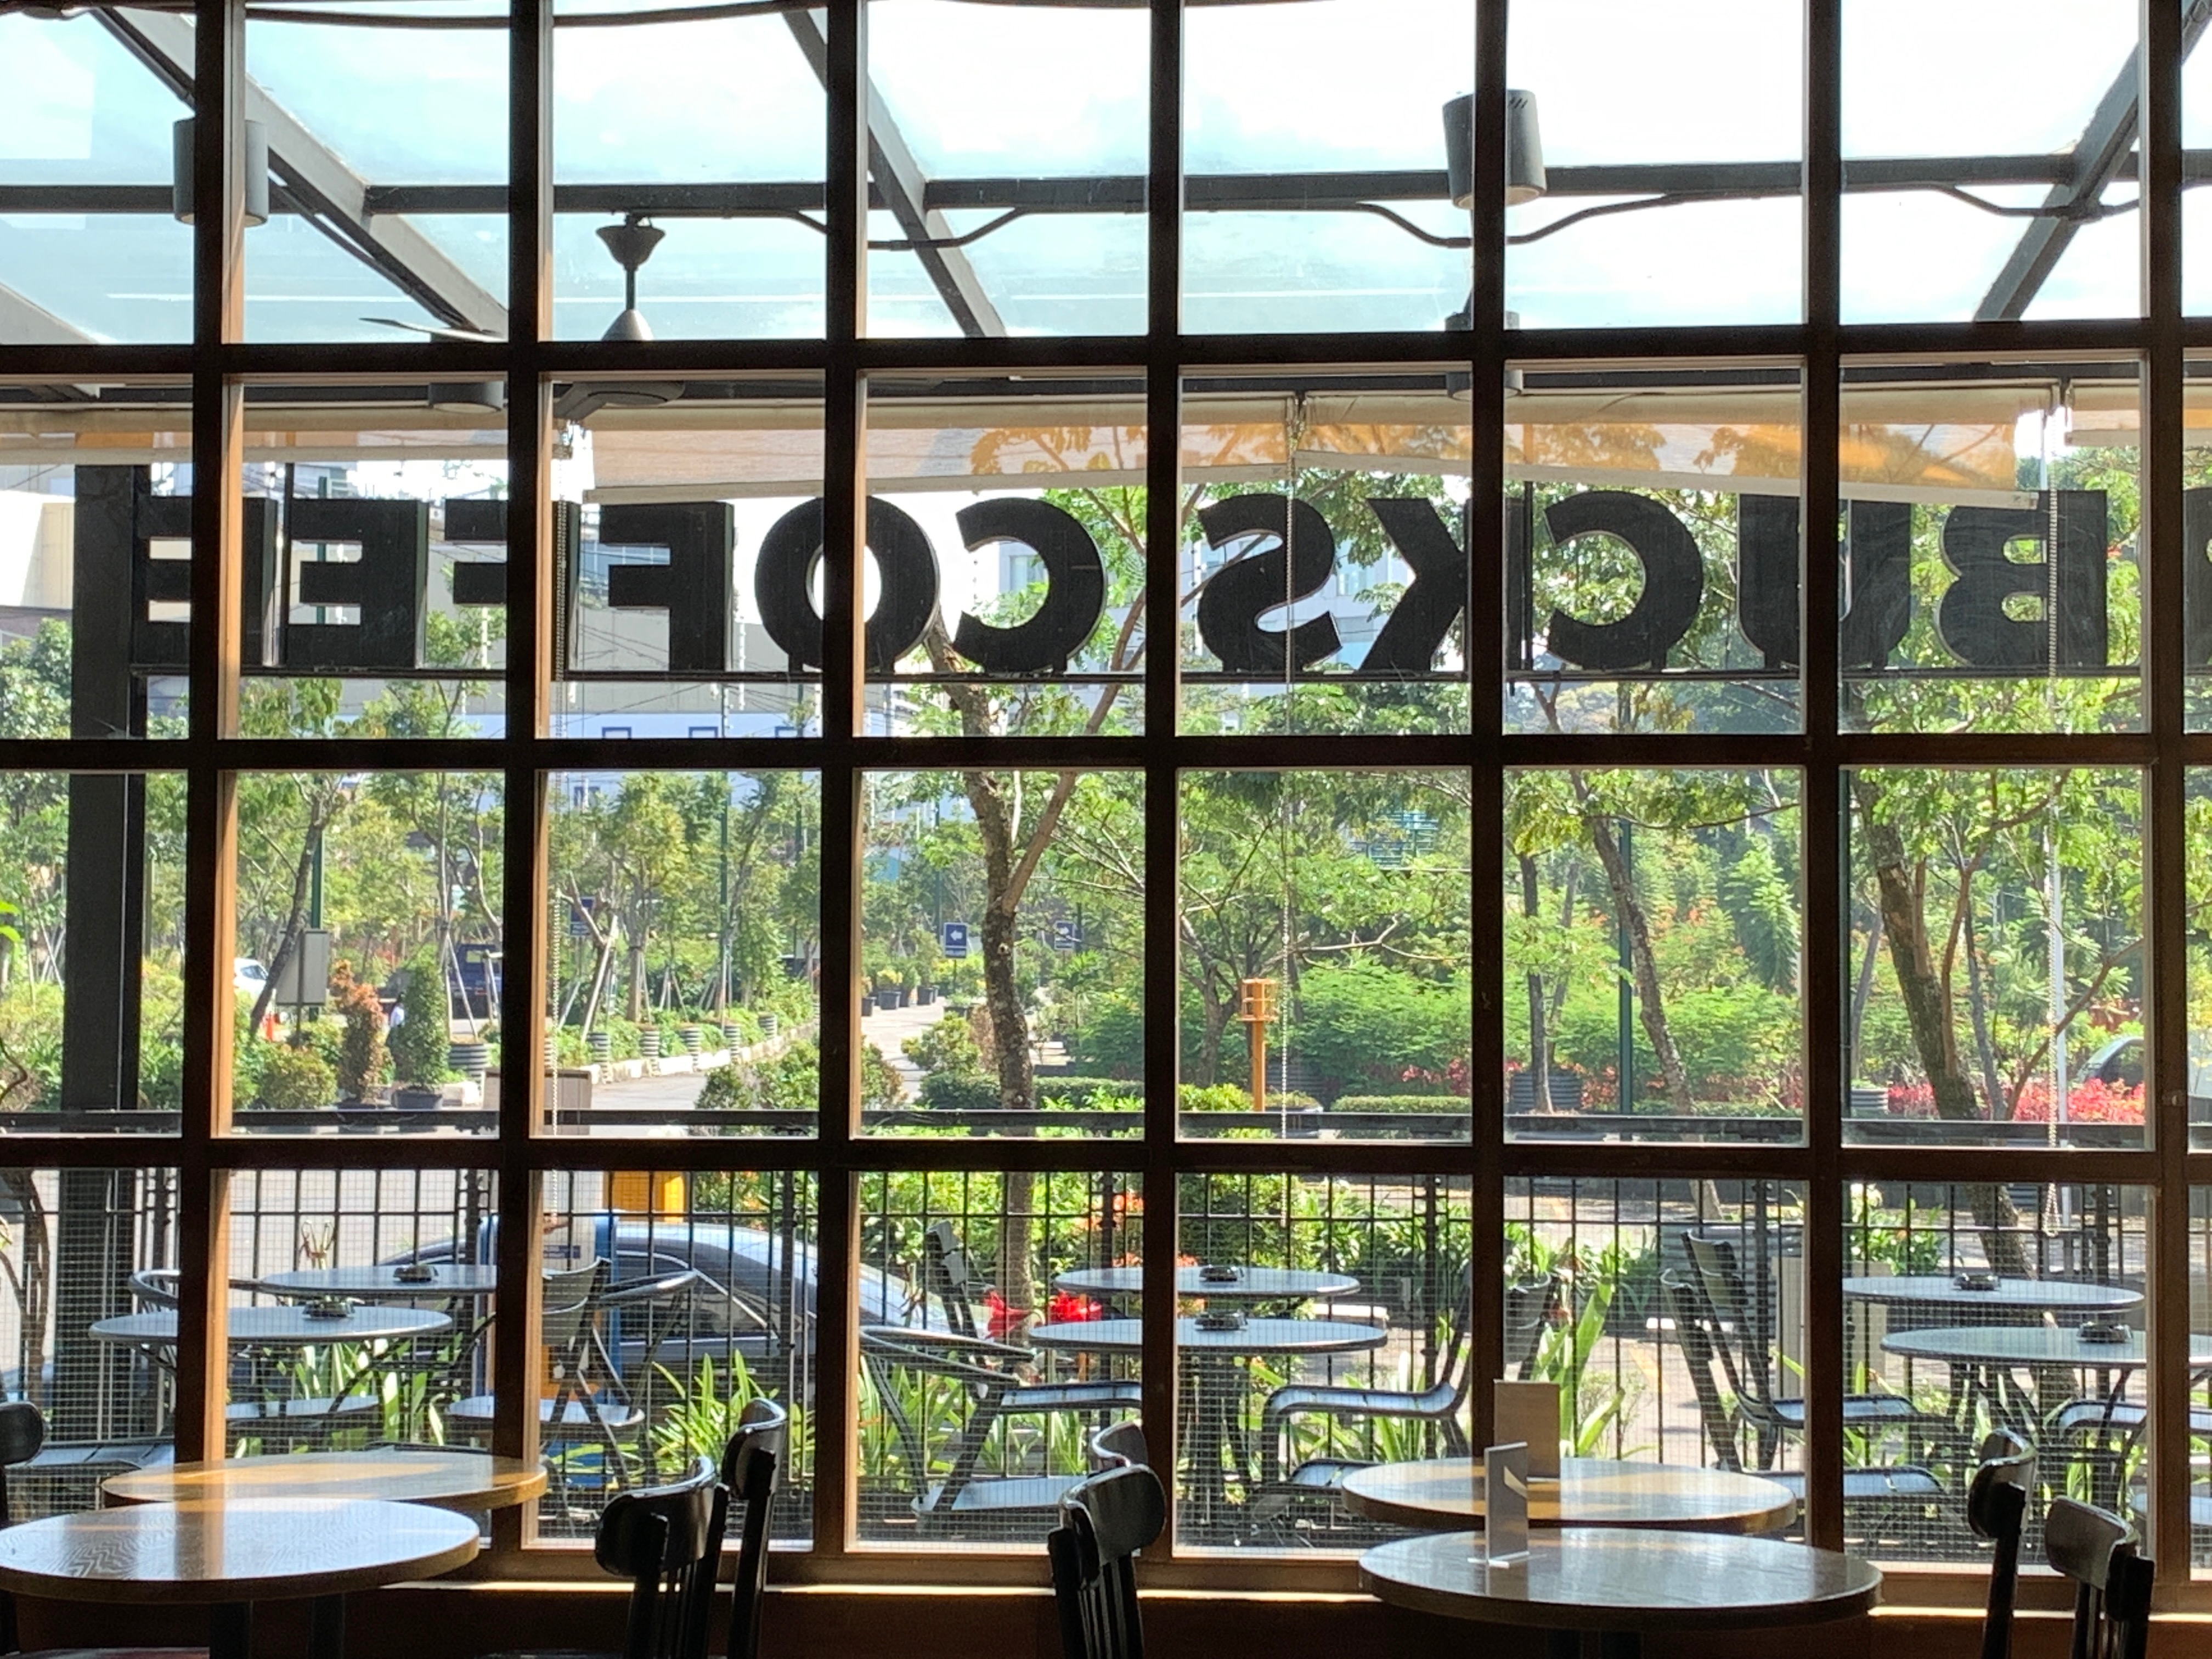
indonesia, natural, window, glass, iron, daylighting, building, architecture, metal, room, interior design, plant, ceiling